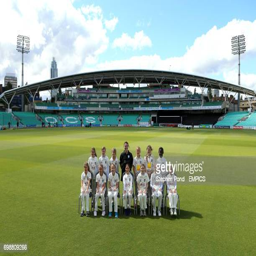
squad pose for a team photograph